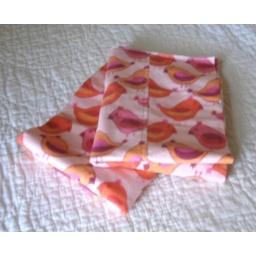
Birdies - in hot pink &amp;amp; orange